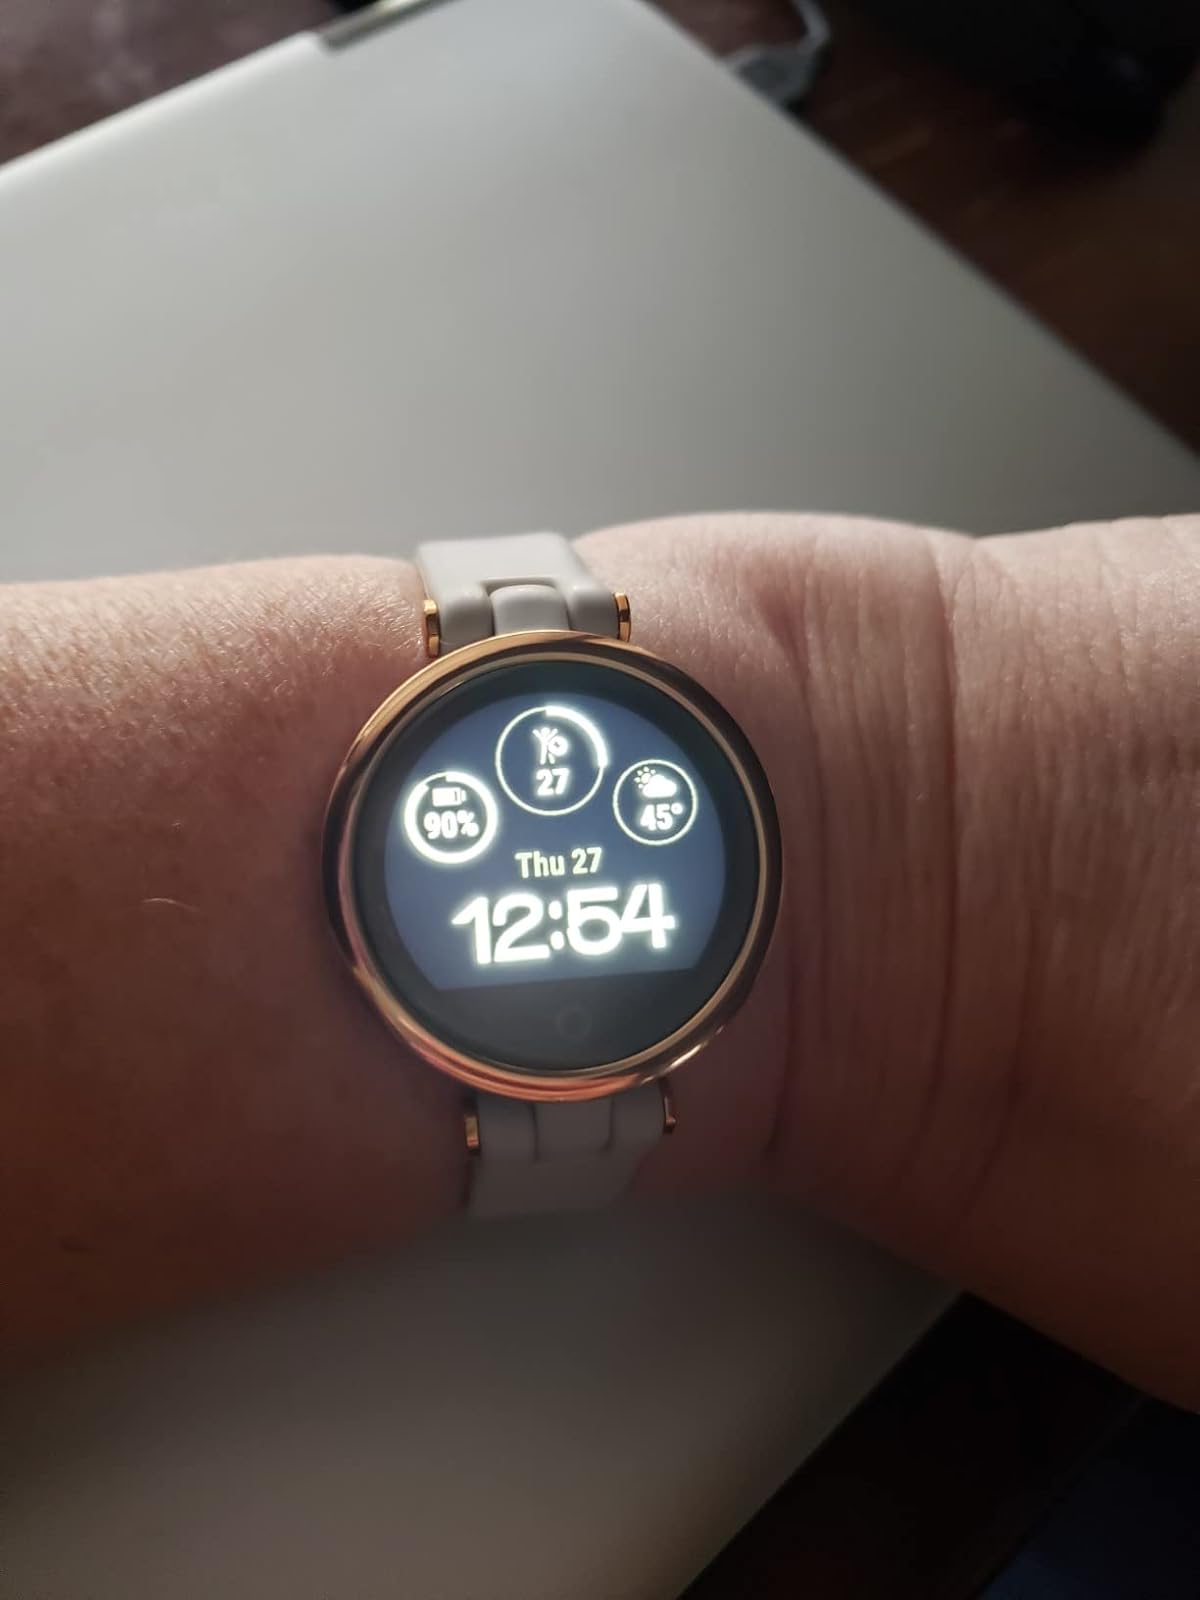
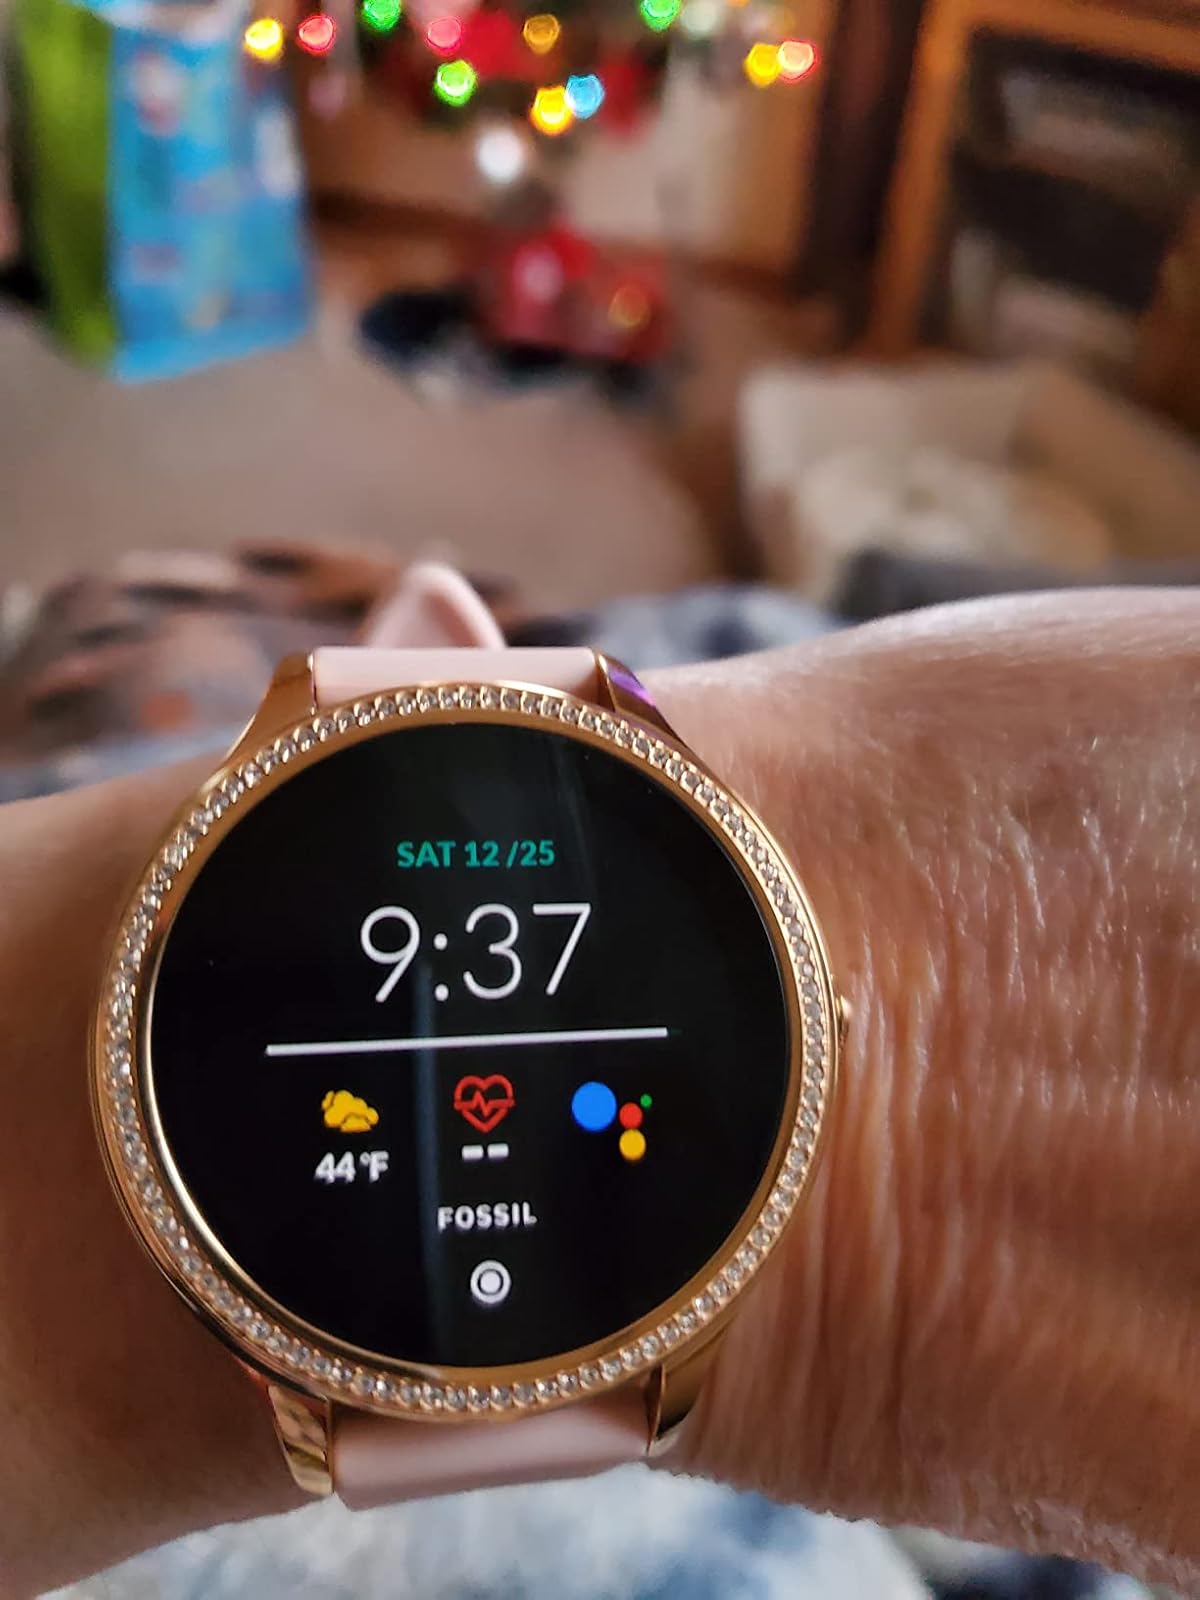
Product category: smartwatch
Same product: no